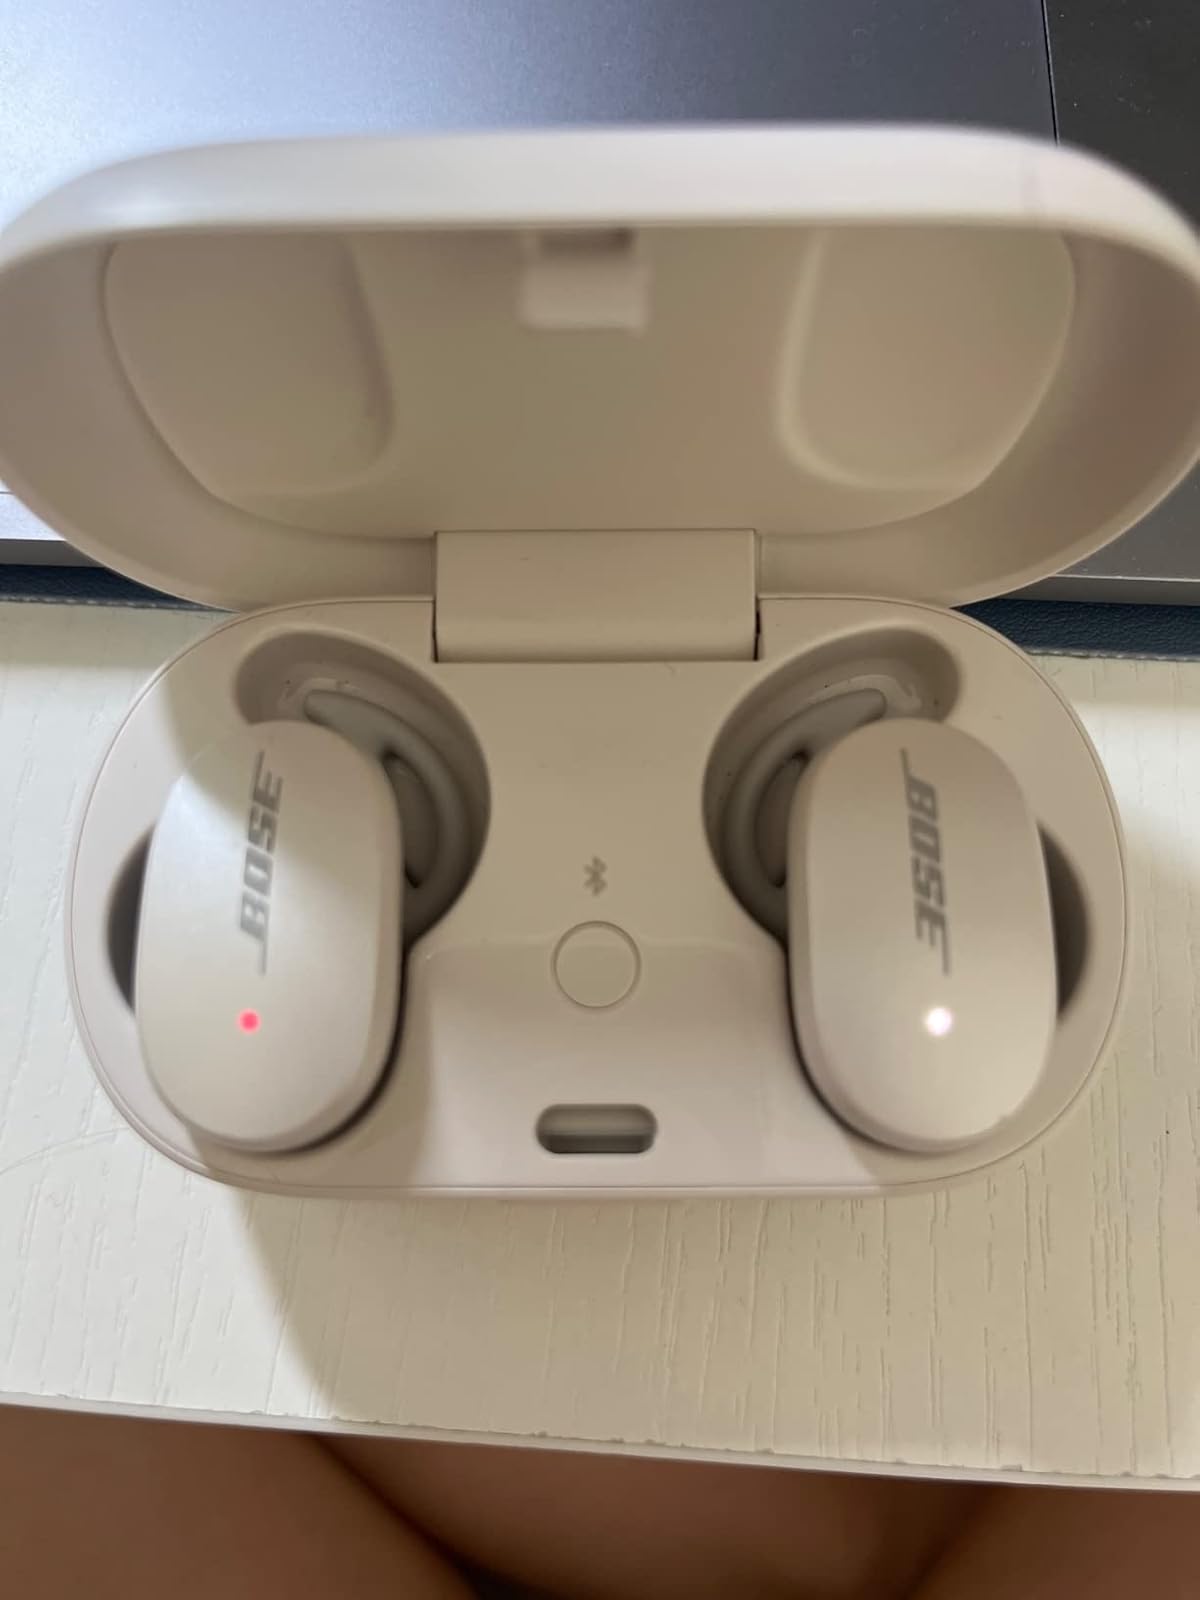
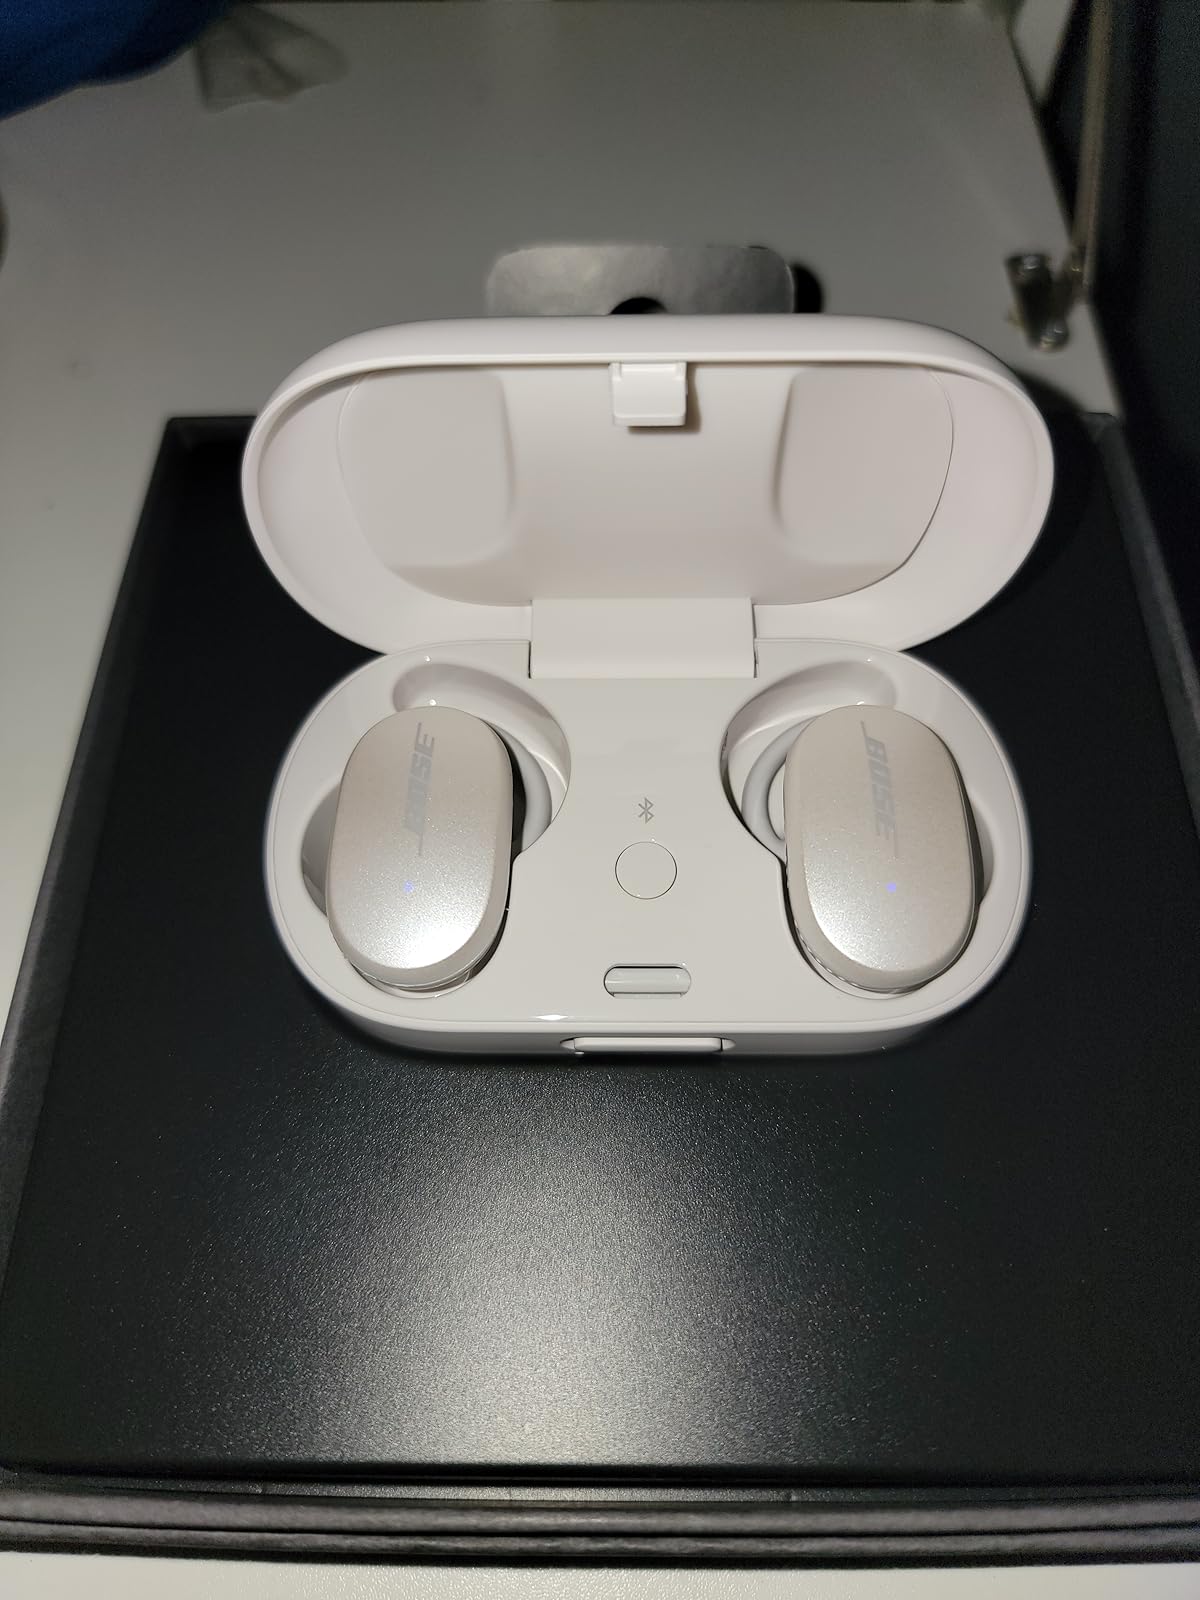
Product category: earbuds
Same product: yes